Women and the Grand Tour

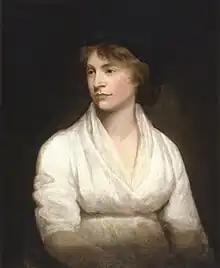
Mary Wollstonecraft by John Opie (c. 1797)

Lady Mary Wortley Montagu travelled to Italy three different times during her life. Montagu did not originally intend for her letters from Italy to be published. Her letters from her tours of Italy were published at different times over a period of 150 years. Montagu’s letters were mainly described her sightseeing, the current events on Italy, and her personal thoughts and views. Montagu’s motivation to travel to Italy was her fascination with an Italian poet half her age named Francesco Algarotti. Scholars also suspect her sudden uproot to Italy was a form of feminist protest to break away from societal expectations of being an upper-class housewife and mother. It appeared that Algarotti did not return her affection and stood her up on her first voyage to Venice to meet him, and the two eventually reunited in Turin on a second visit but it was not the romantic encounter Montagu imagined it would be. Despite these setbacks, Montagu was content because she felt the beauty of Italy had “wooed” her instead. After Montagu’s decision to move permanently to Italy in 1742 she was forced to flee to France for a period of four years to escape political turmoil. Montagu returned to settle in the province of Brescia near Lake Iseo in Northern Italy in 1746, and in 1756 made her final move to live in Venice where she remained until her death in 1762.